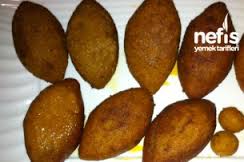
Yemek: icli_kofte